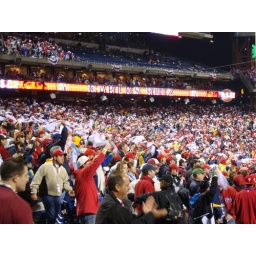
45,000 white towels look pretty cool all swung around together